Nairobi City Council

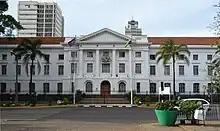
Nairobi CC

In 1963 after Kenya achieved independence, the Nairobi Urban District Council, NUDC or simply UDC, became the City Council of Nairobi (CCN). The Council was created by an act of Parliament, Cap 265 of the Laws of Kenya to provide services to residents of the city. Among other functions, the City Council was responsible for the provision of essential services like water, sewer and public safety. The First African Town Clerk of Nairobi is Lewis Wilkinson Kimani Waiyaki (Barrister at Law - Lincoln's Inn).